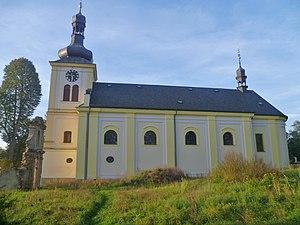
Markvartice est une commune du district de Děčín, dans la région d'Ústí nad Labem, en Tchéquie. Sa population s'élevait à 684 habitants en 2018.